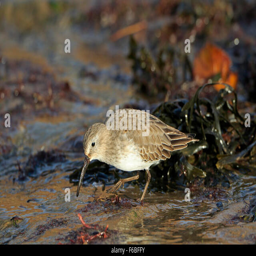
biological species in the winter